List of awards and nominations received by M.I.A.

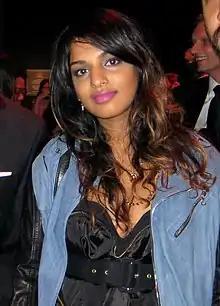
M.I.A. at the Time 100 Gala in New York City on 5 May 2009

M.I.A is an English recording artist, songwriter, painter and director of Tamil descent. Her compositions combine elements of electronic, dance, alternative, hip hop and world music. She has been nominated for various awards including Academy Award, MOBO Award, MTV Video Music Award, MTV Europe Music Award, Grammy Award and the prestigious Mercury Prize. She is the only artist in history to be nominated for an Academy Award, Grammy Award, Brit Award, Mercury Prize and Alternative Turner Prize, and the first artist of Asian descent to be nominated for an Academy and Grammy Award in the same year. Her award-winning career spans 13 years. This is the list of awards and nominations received by her.